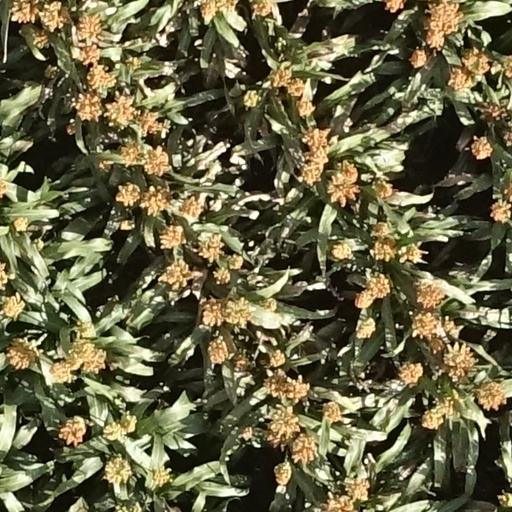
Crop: sorghum